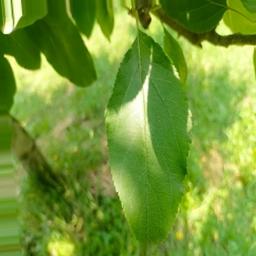
Label: Healthy